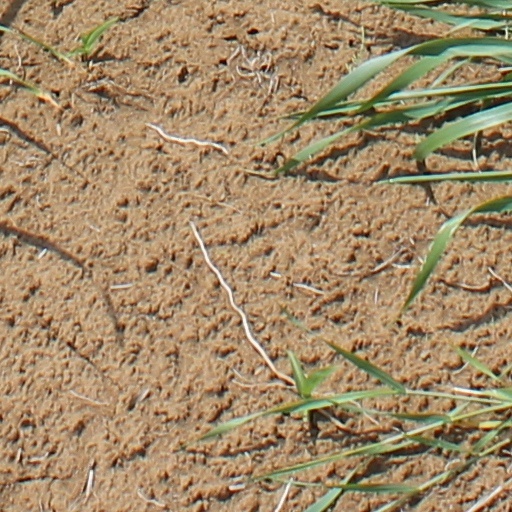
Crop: wheat